Vigili del Fuoco

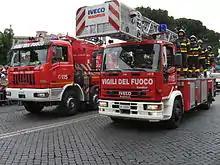
Italian Fire Service vehicles with an Astra crane on the left and a Magirus turntable ladder on the right, Army Parade in Rome, 2 June 2006.

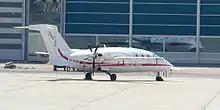
Piaggio P-180 of the Vigili del Fuoco

MBPs (pump motorboats) differ in speed, length, water flow: faster boats have a lower water flow, and vice versa. Speed varies from 12 to 50 knots.